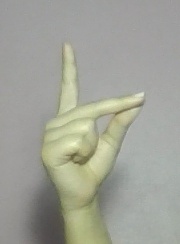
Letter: ta